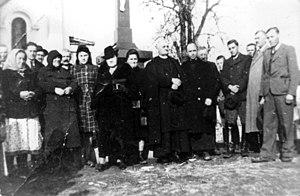
L’Église grecque-catholique de Bocșa est un édifice de Bocșa, Transylvanie construit entre 1937 et 1943. Le tombeau de Simion Bărnuțiu est situé dans l'église et c'est un monument historique de la Roumanie.